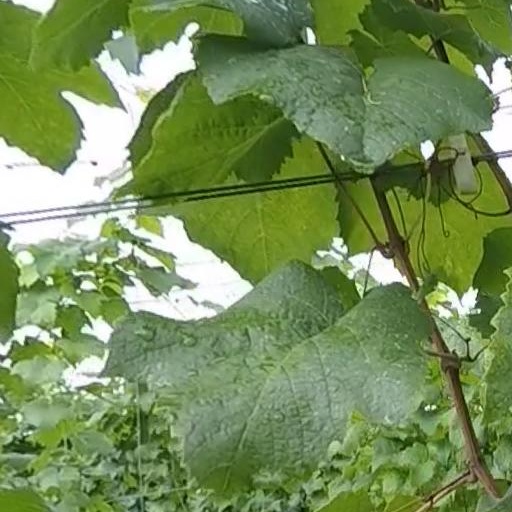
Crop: grape